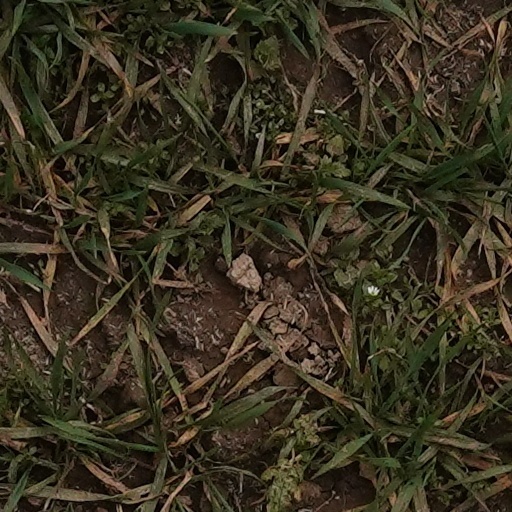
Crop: wheat